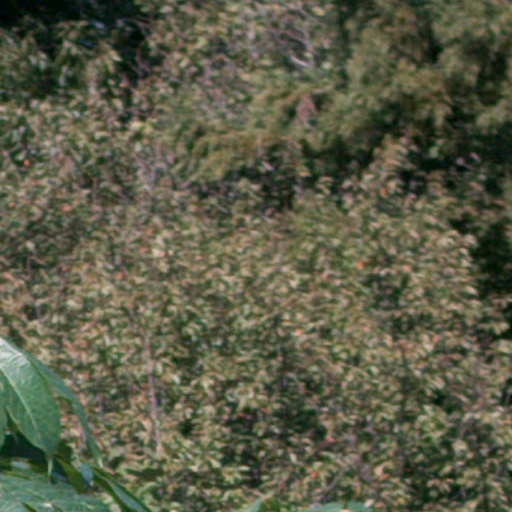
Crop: cassava